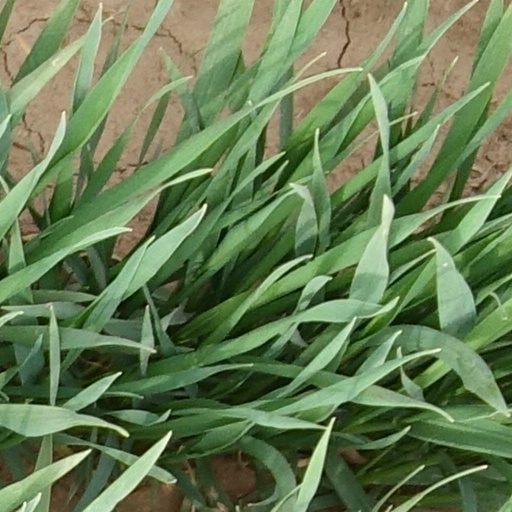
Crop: wheat